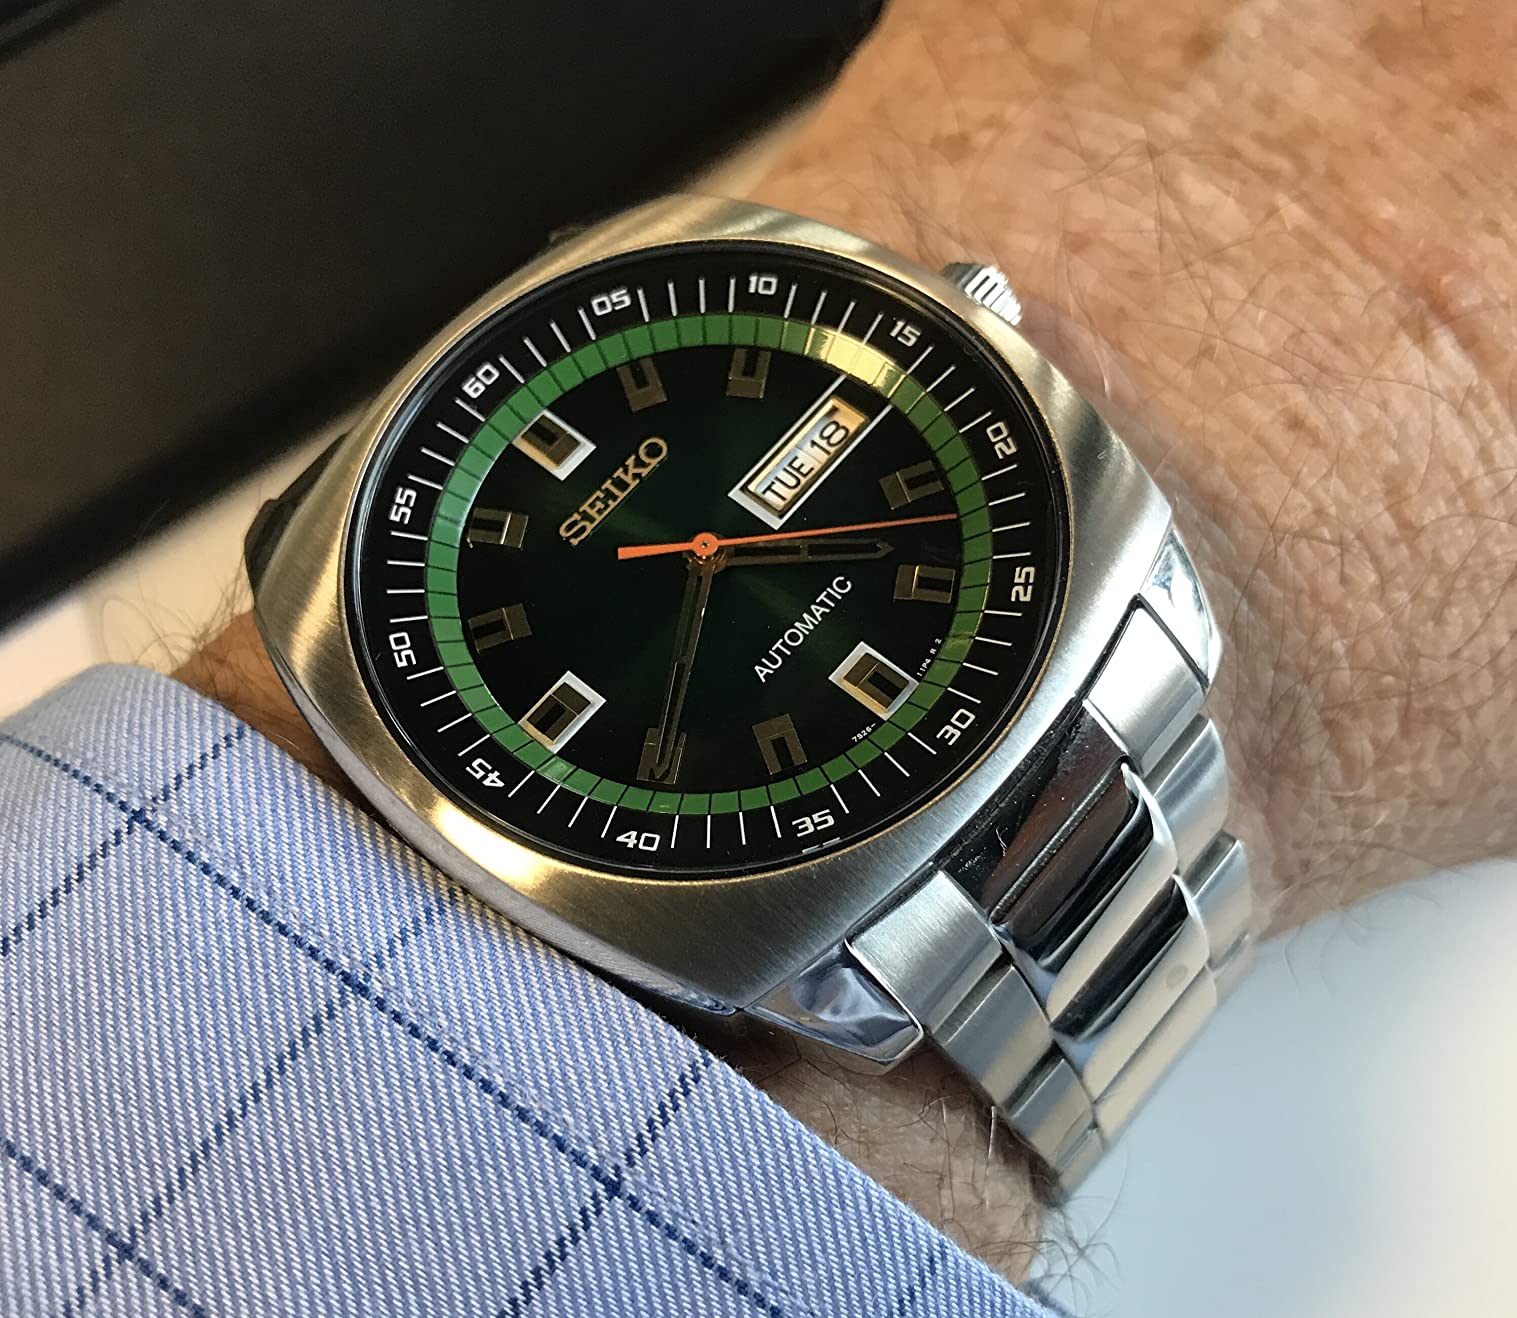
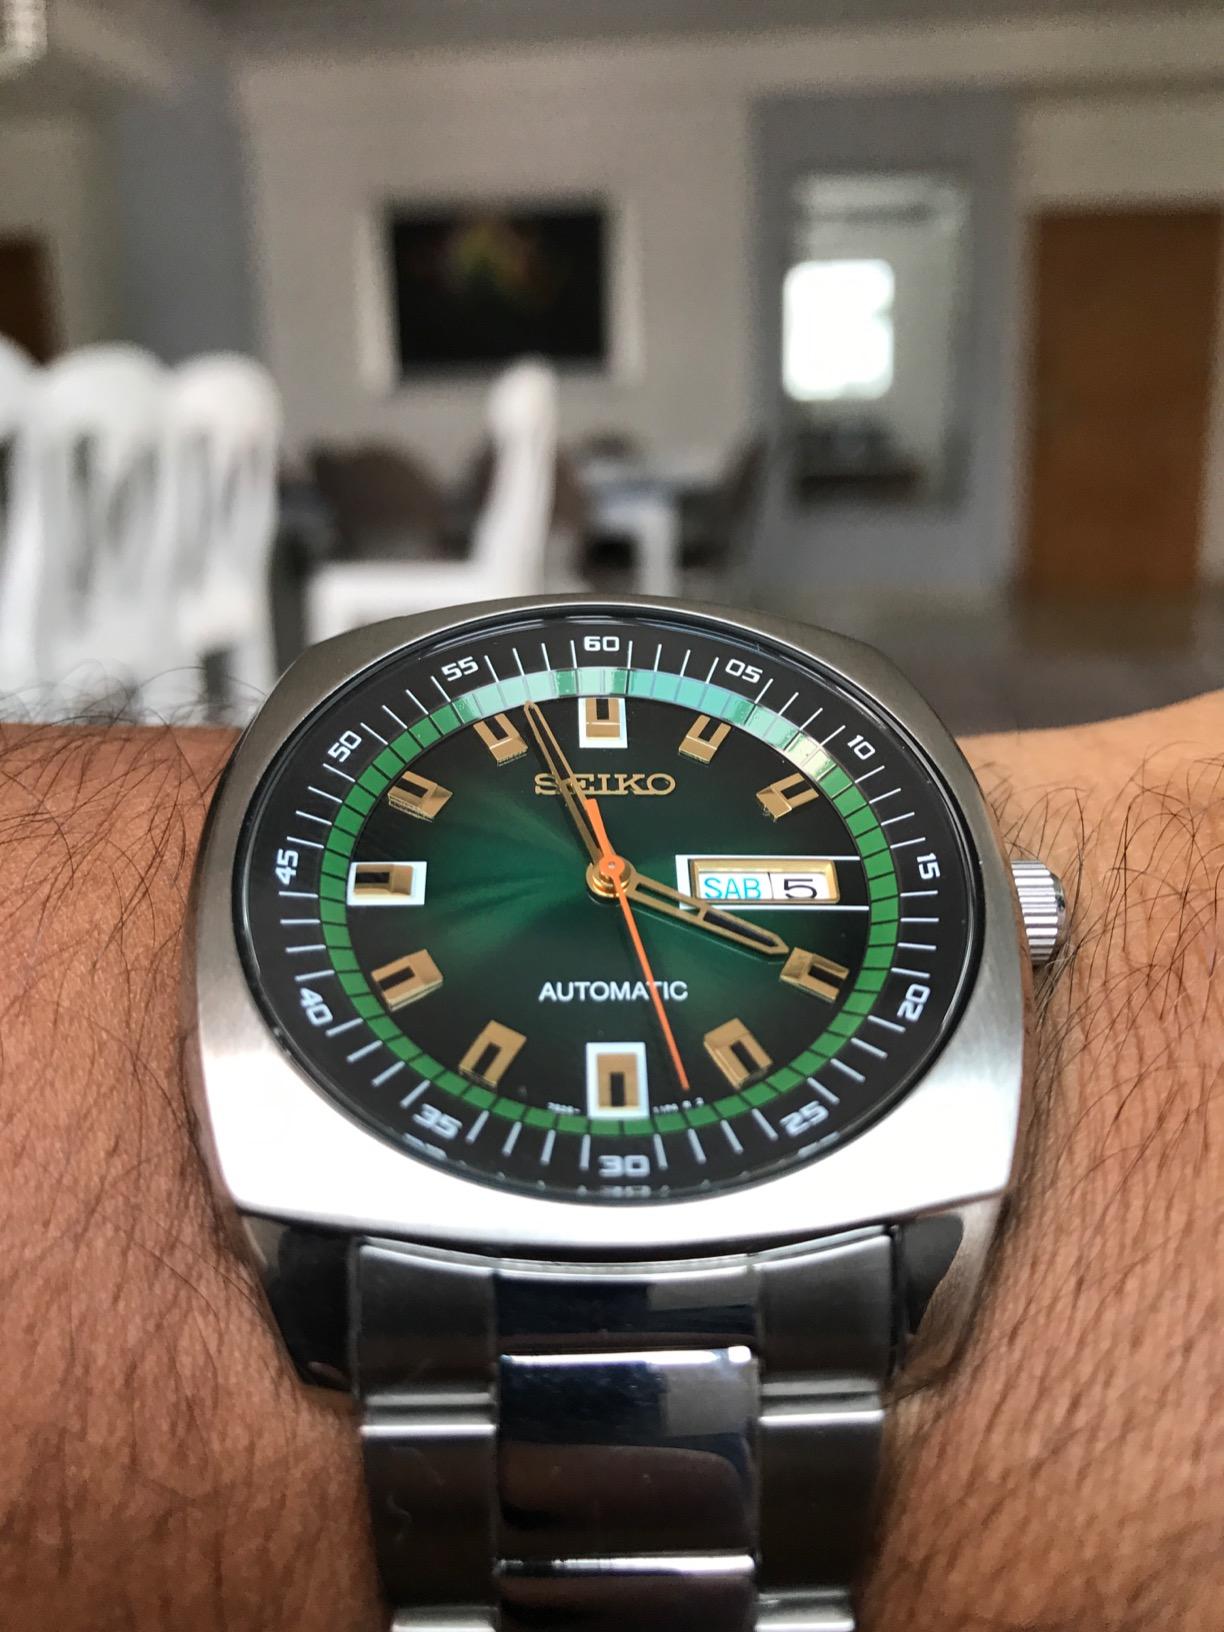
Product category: accessories_watch
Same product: yes